History of FC Dinamo București

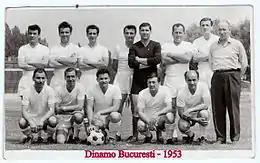
Dinamo Bucharest League runners-up in 1953

On 14 May 1948, "Unirea Tricolor MAI" — newly entered, in January 1948, under the umbrella of the Communist regime's Internal Affairs Ministry — merged with "Ciocanul București" and formed "Dinamo București", the sporting club representing the above-mentioned institution. The people who contributed at the foundation of the club were the Minister of Internal Affairs, Teohari Georgescu and the Jewish brothers Alexandru and Turi Vogl.